Boris: The Film

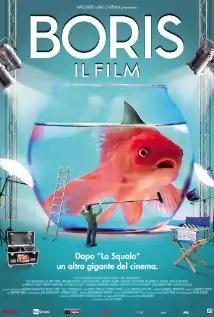
Film poster

Boris: The Film is a 2011 Italian comedy film directed by Giacomo Ciarrapico, Mattia Torre and Luca Vendruscolo. It is based on the television series "Boris".